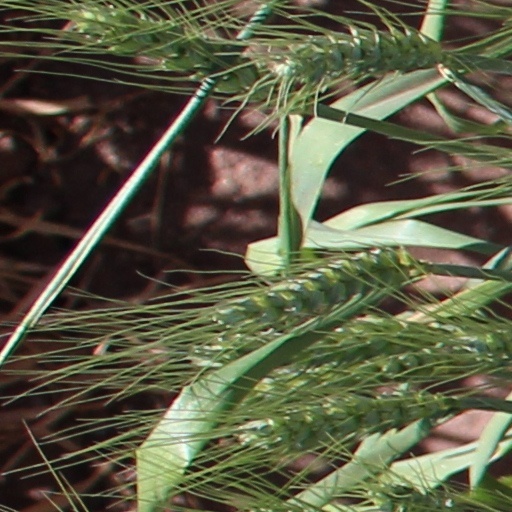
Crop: wheat